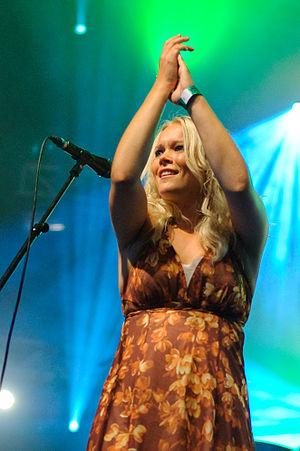
Anna Puu, née Anna Emilia Puustjärvi le 3 février 1982 à Outokumpu en Finlande est une chanteuse pop finlandaise.